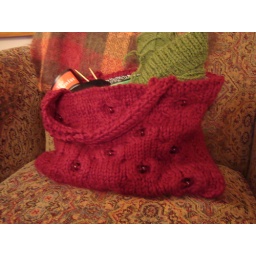
That black and white stuff in the way back is the lining.